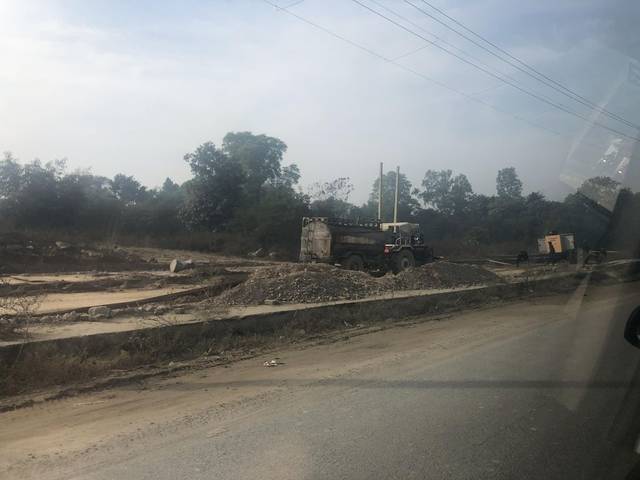
Region: India
Coordinates: 28.538, 77.036